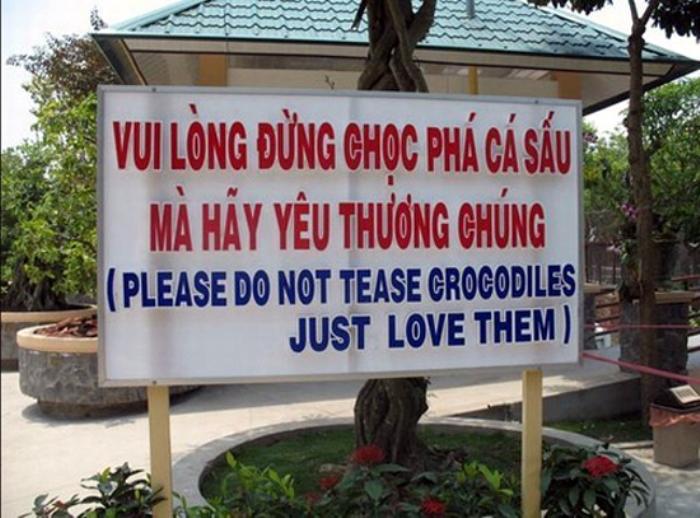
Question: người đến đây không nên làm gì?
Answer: không nên chọc phá cá sấu